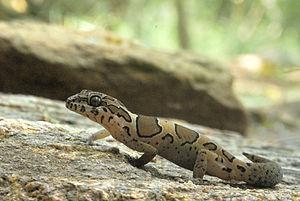
Cyrtodactylus collegalensis est une espèce de geckos de la famille des Gekkonidae.